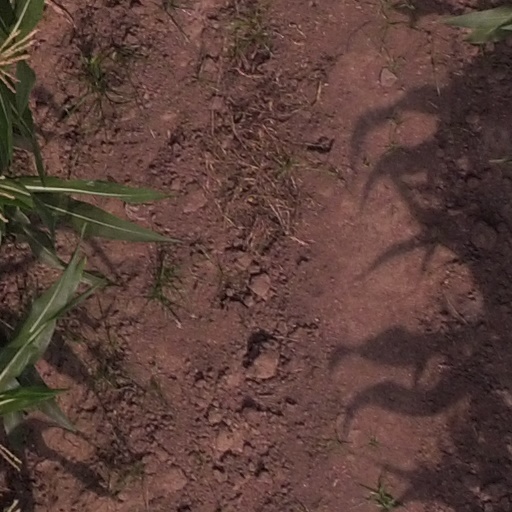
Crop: maize; corn